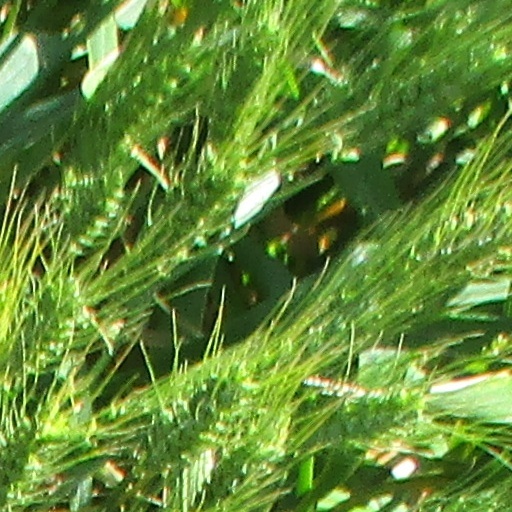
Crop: wheat